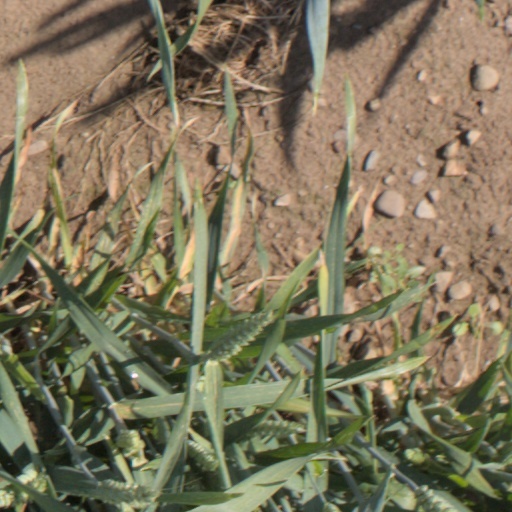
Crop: wheat